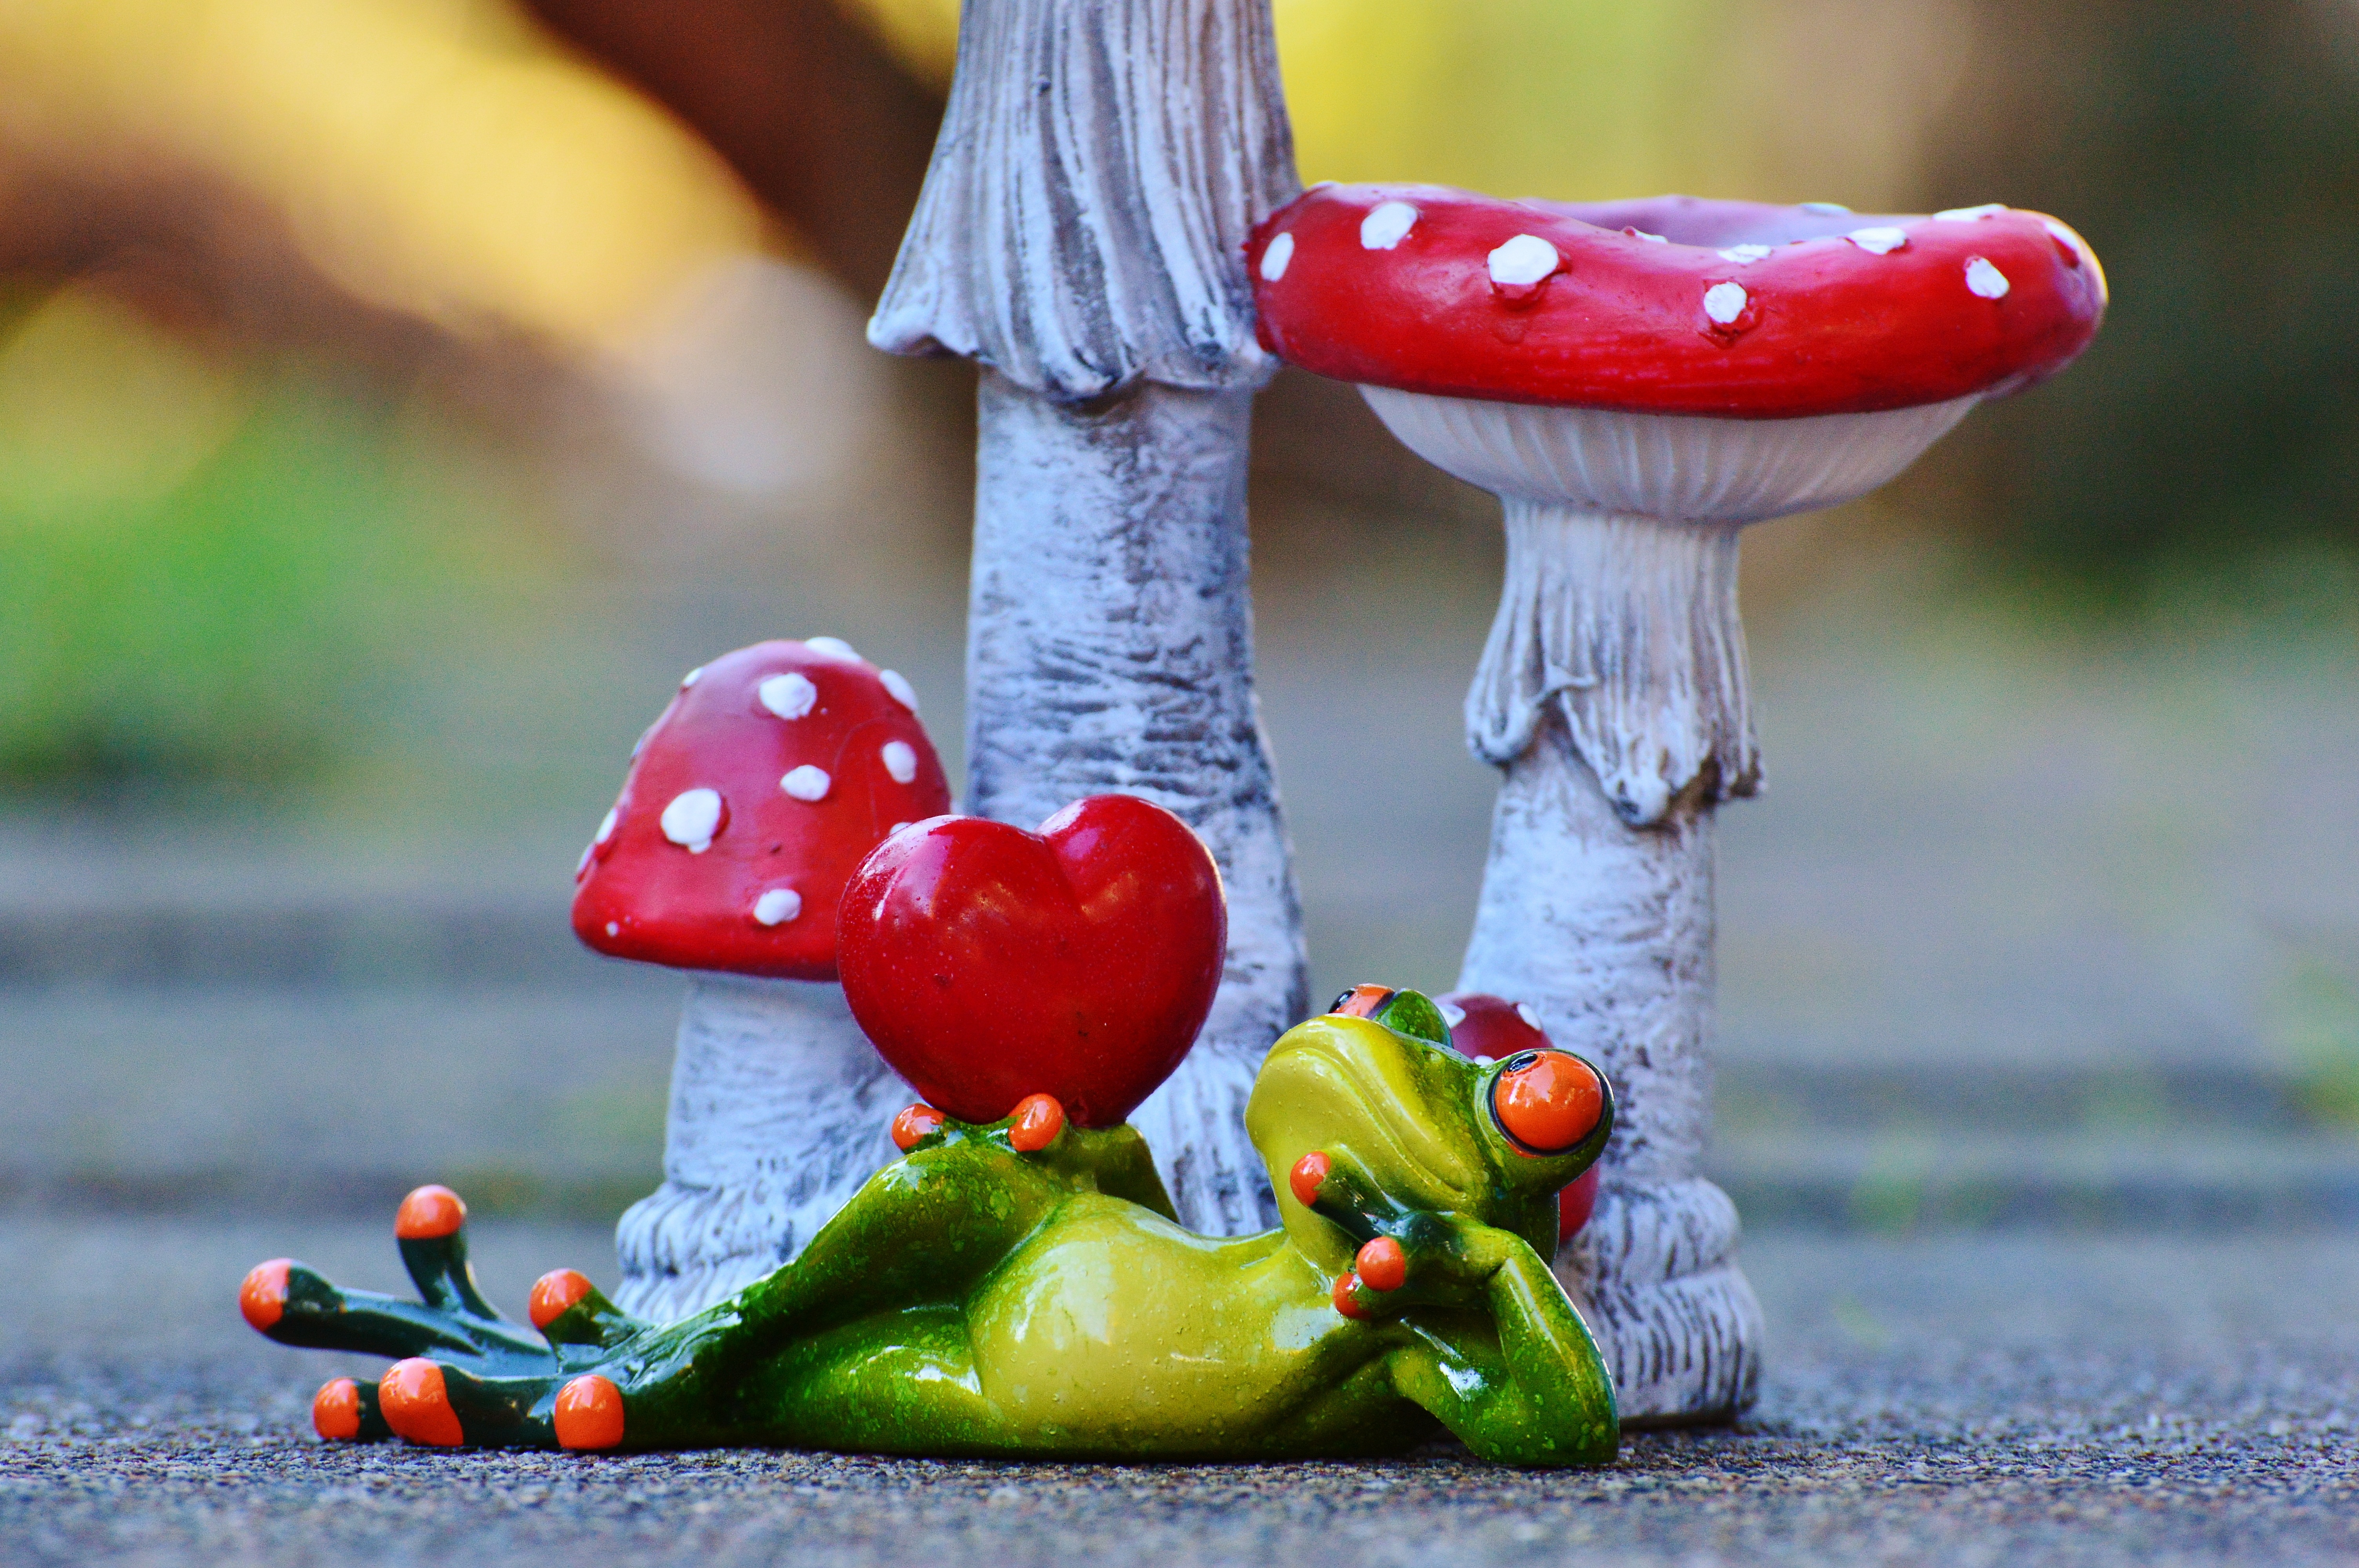
play, flower, animal, cute, love, heart, red, produce, color, child, frog, toy, deco, fun, figure, decorative, pose, funny, lucky guy, frogs, decorative items, valentine's day